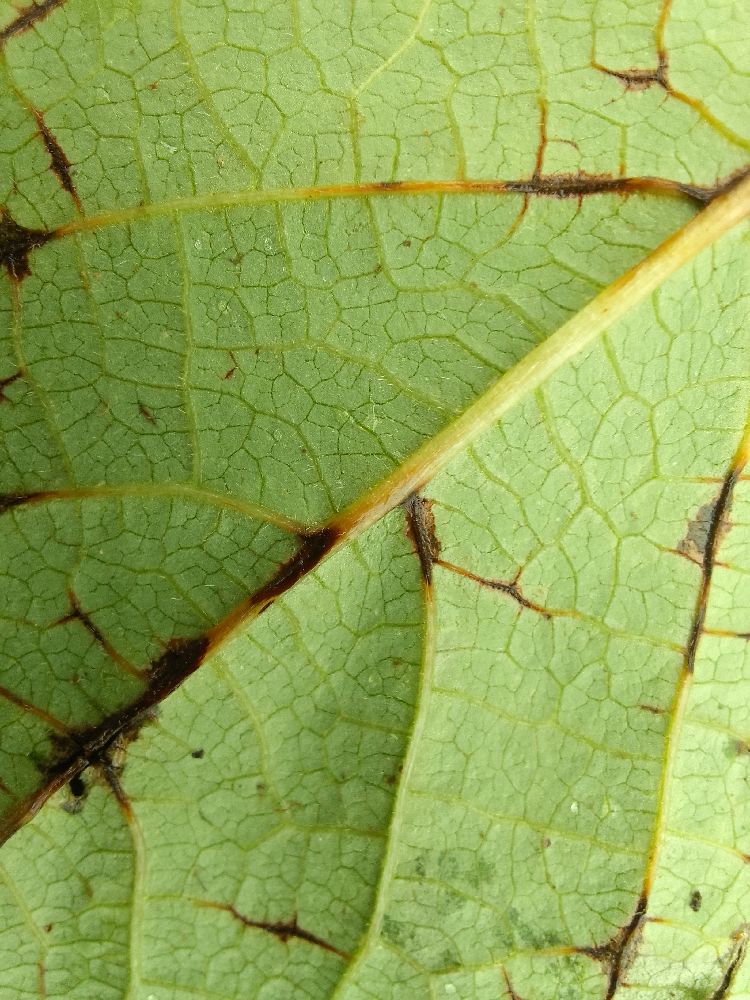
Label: anthracnose